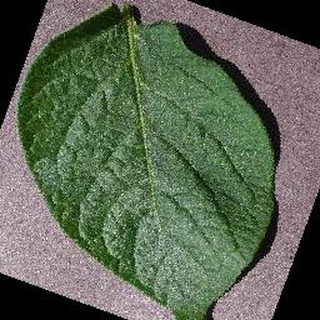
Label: healthy_potato